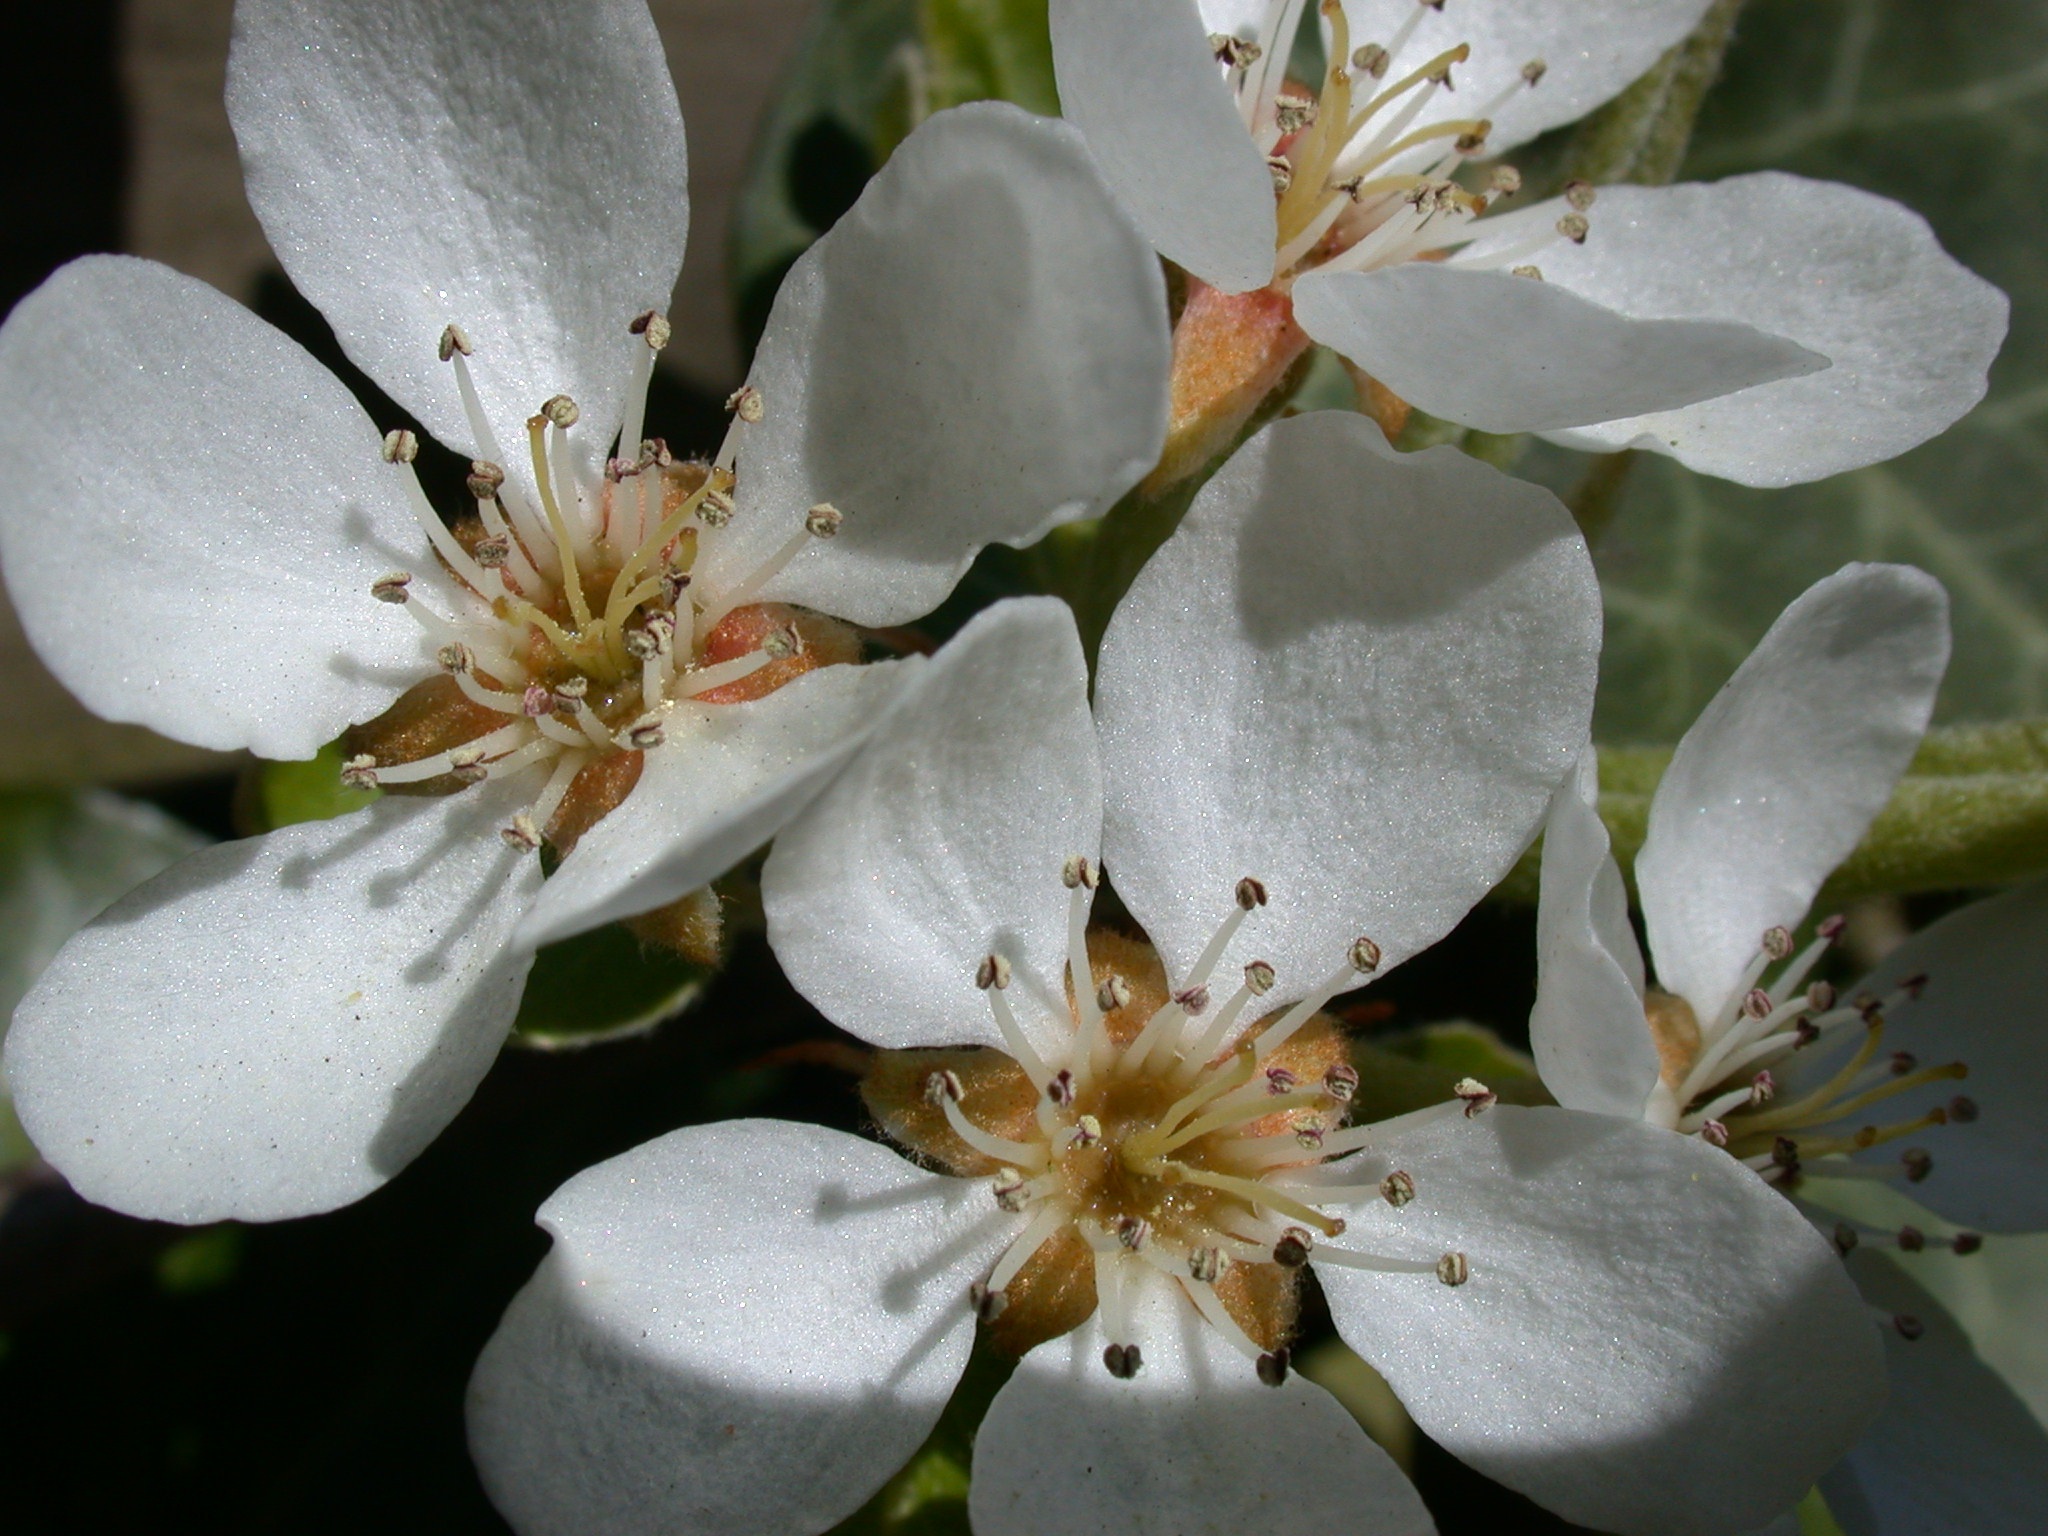
tree, branch, blossom, plant, flower, petal, spring, produce, botany, flora, shrub, peer, pear tree, flowering plant, woody plant, land plant